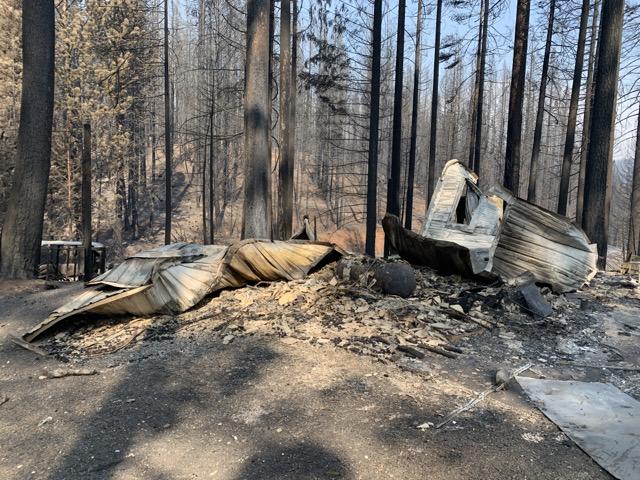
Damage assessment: destroyed